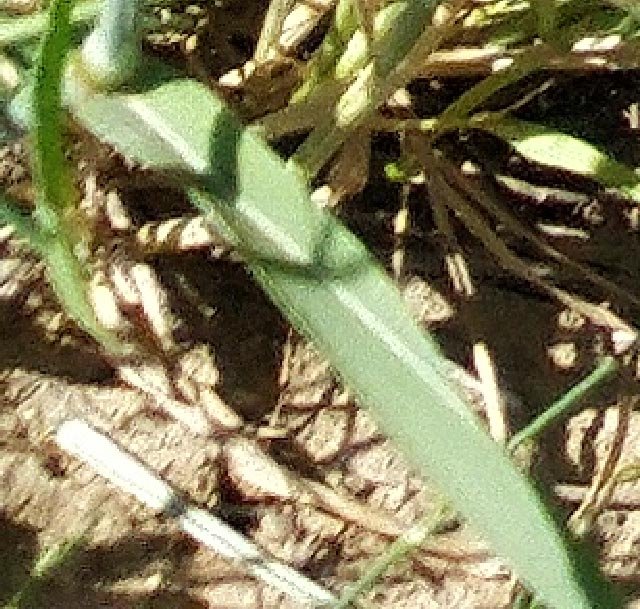
Label: Wheat___Healthy